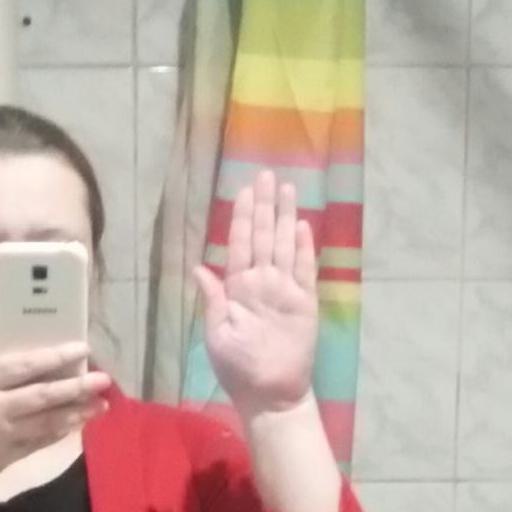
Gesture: stop